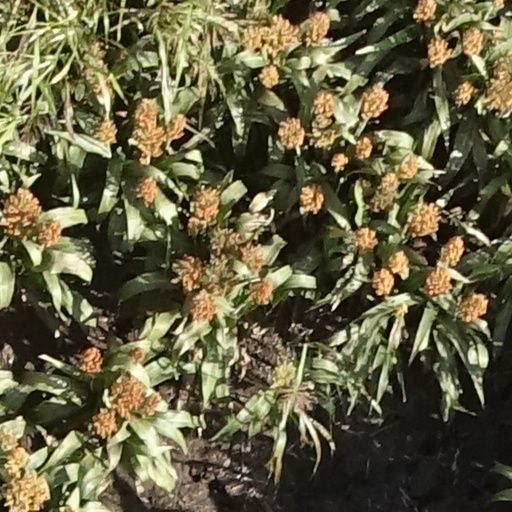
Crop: sorghum